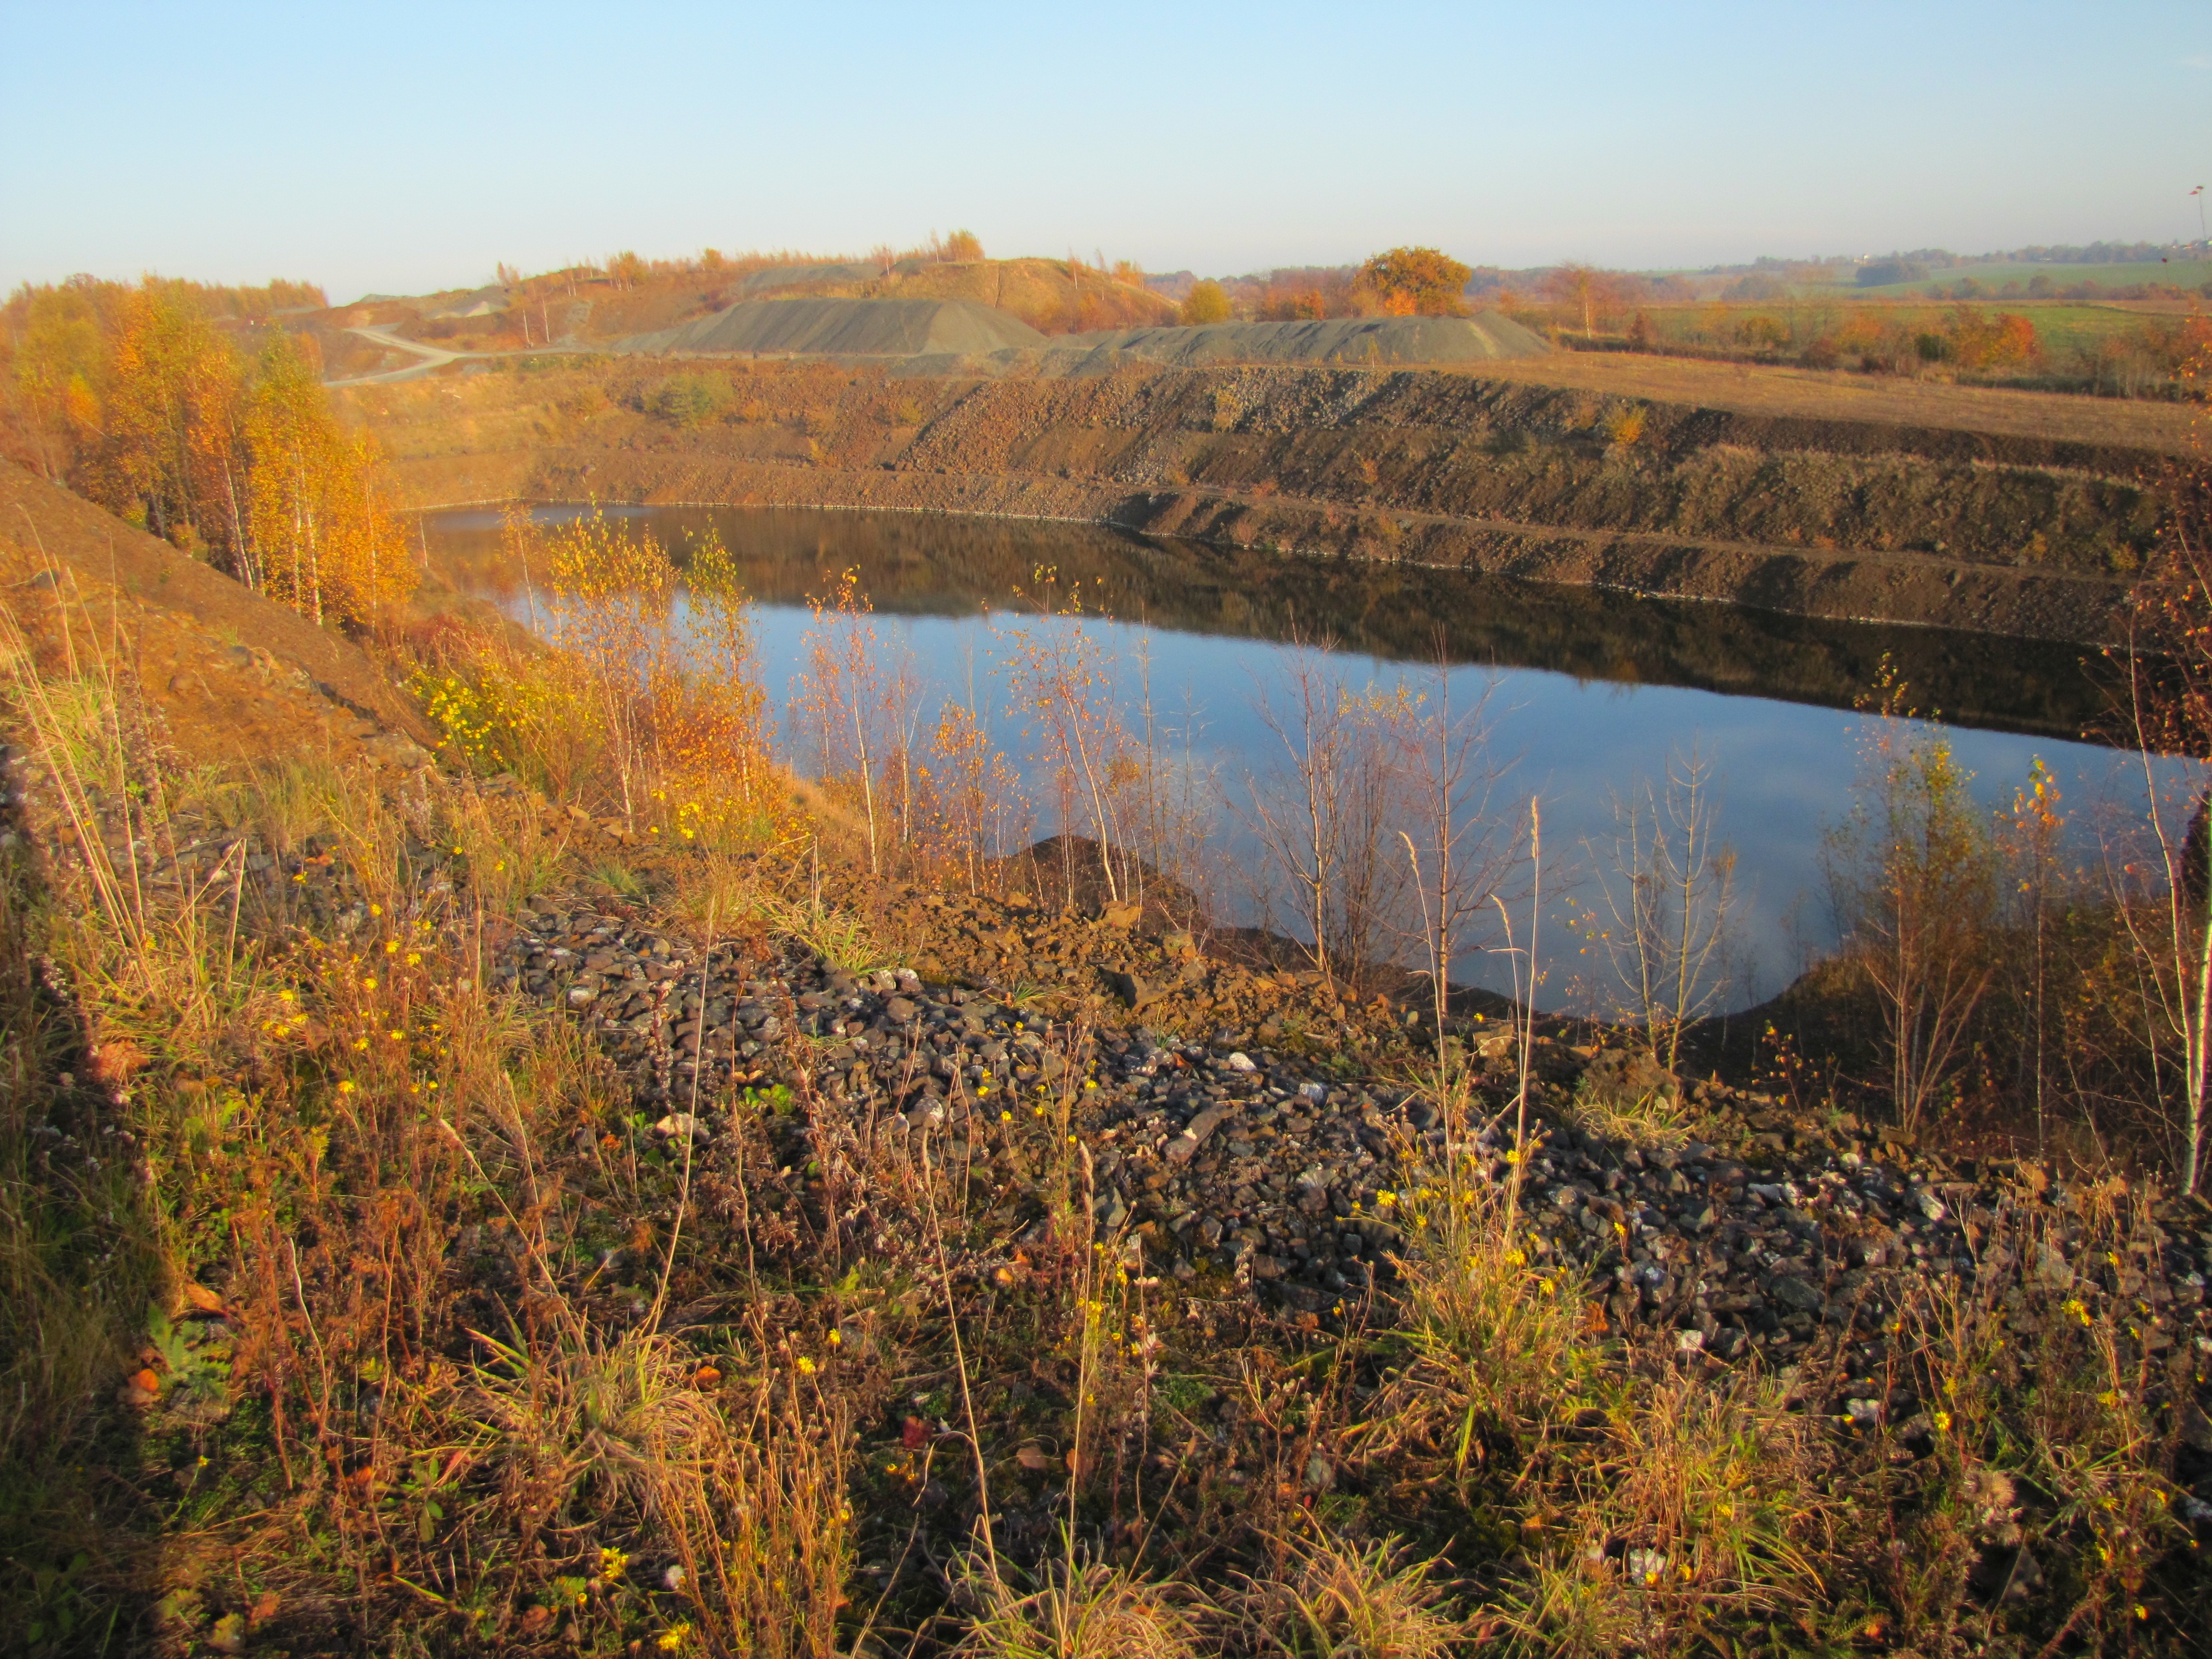
landscape, tree, nature, forest, marsh, wilderness, mountain, trail, prairie, morning, leaf, hill, lake, river, pond, reflection, autumn, brown, reservoir, season, ridge, wetland, bog, stretch, habitat, loch, quarry, ecosystem, golden autumn, tundra, rural area, natural environment, atmospheric phenomenon